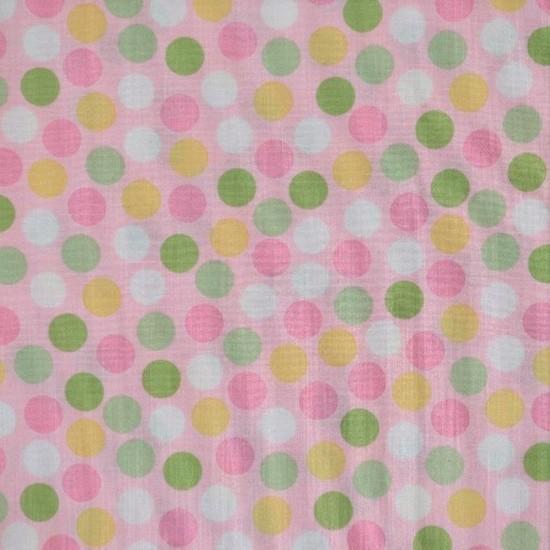
Texture: dotted